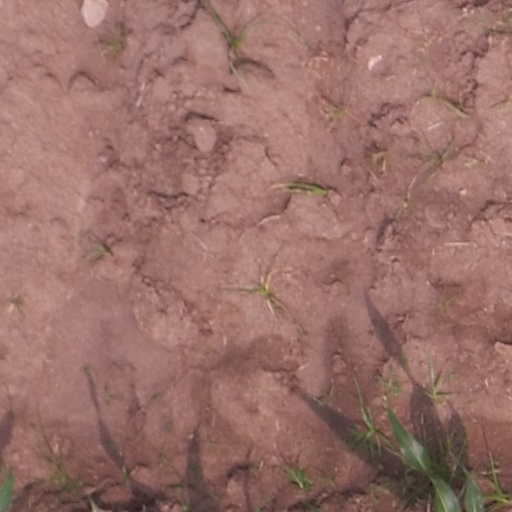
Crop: maize; corn